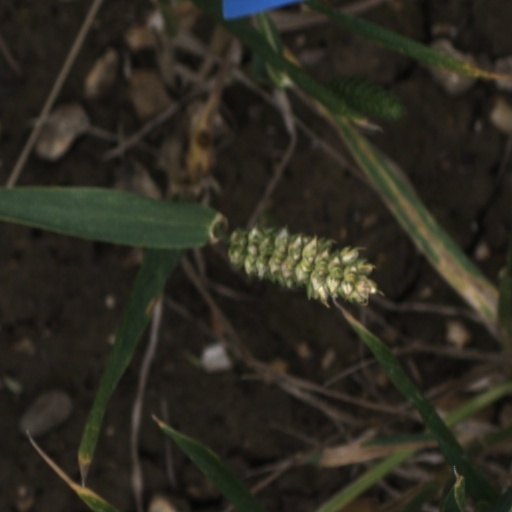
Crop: wheat